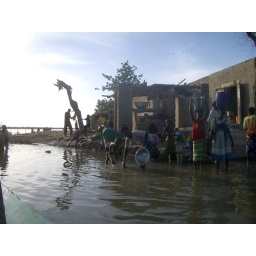
Typical village scene along the river. Women washing clothes in the forground while a man slaughters a goat behing them.